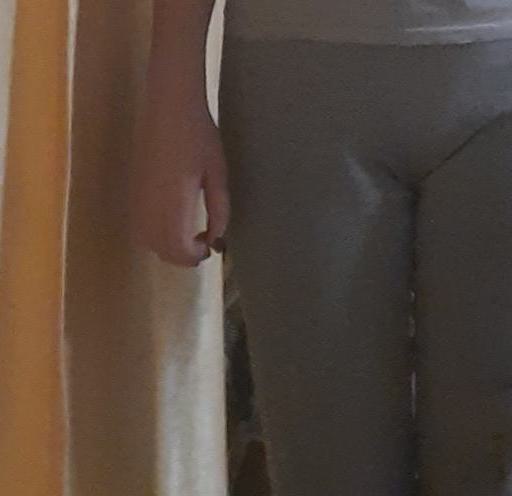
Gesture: no_gesture